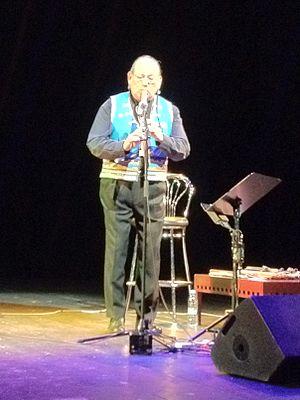
Raymond Carlos Nakai, connu comme R. Carlos Nakai, né le 16 avril 1946 à Flagstaff, est un flûtiste amérindien Navajo-Ute.